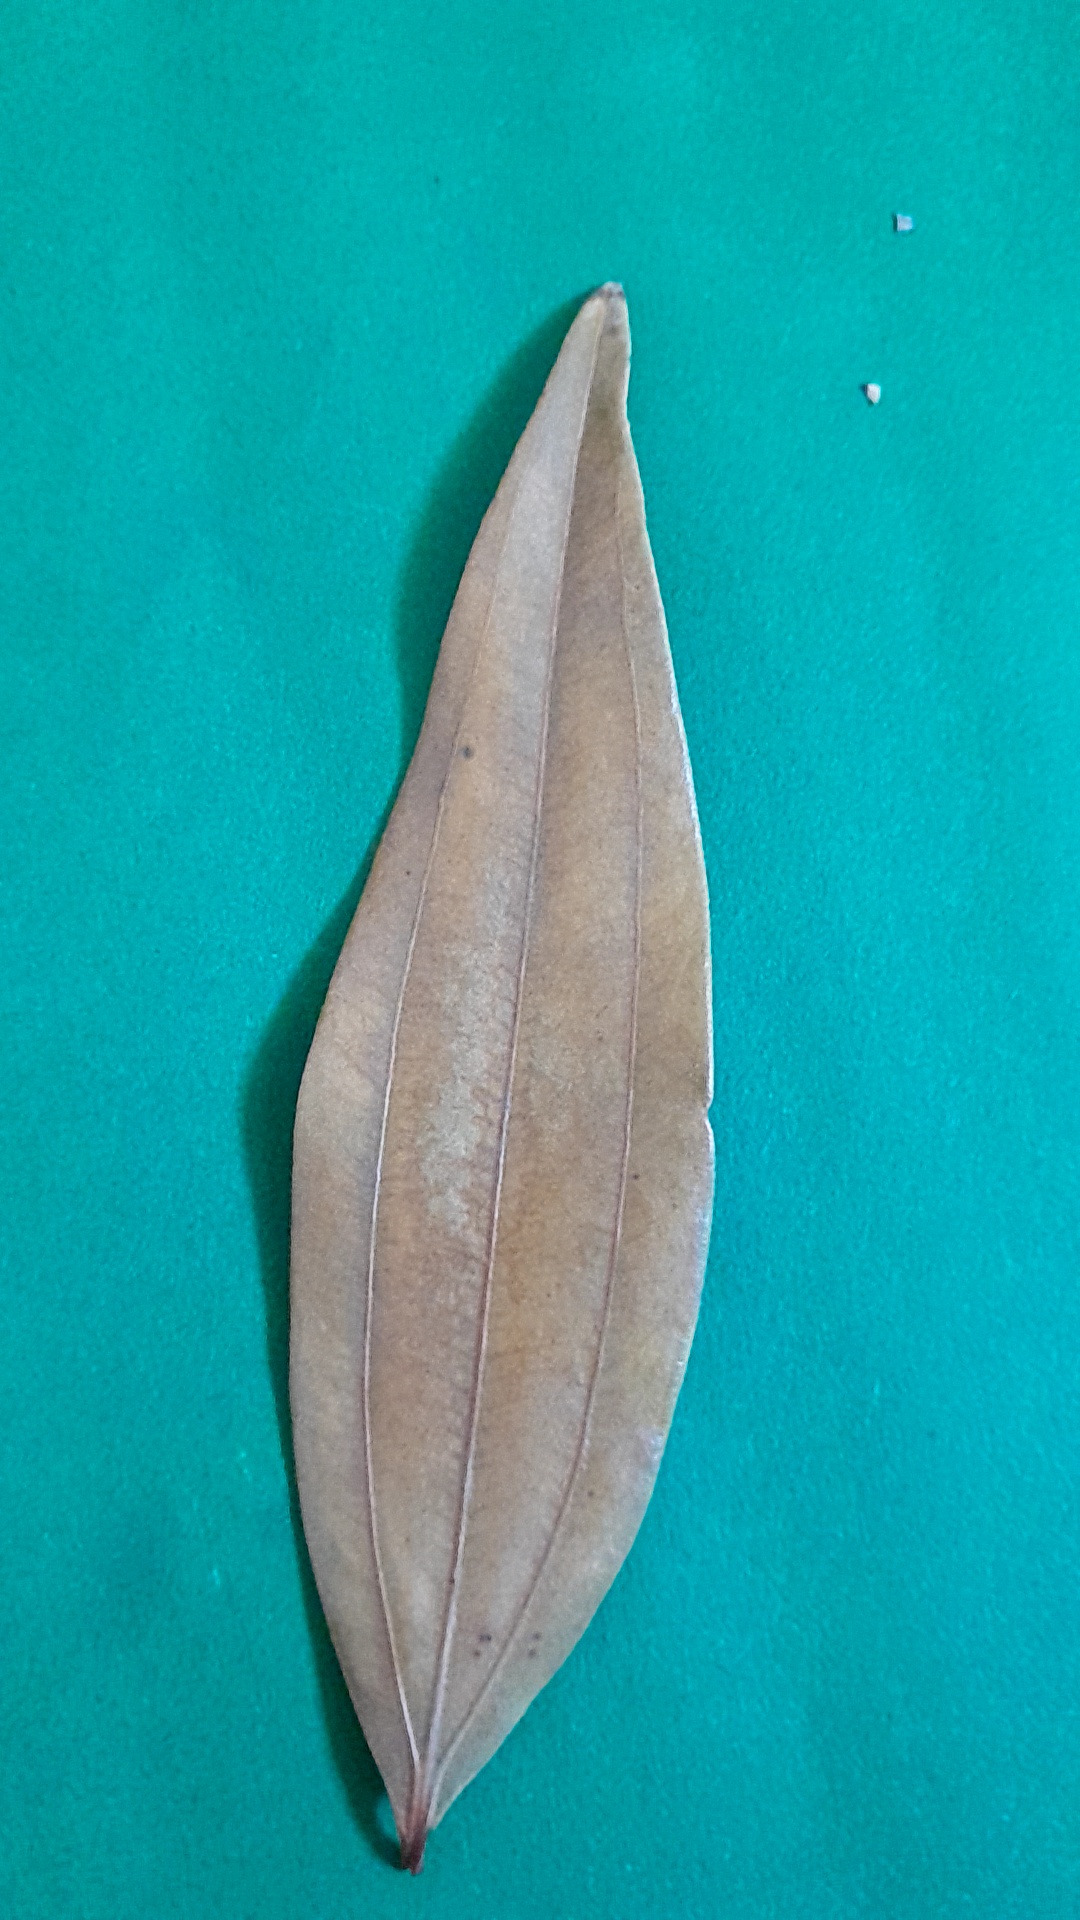
Label: Dry Leaf